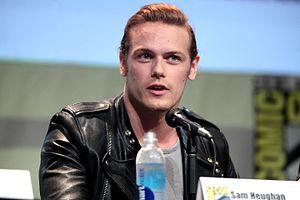
Sam Roland Heughan, né le 30 avril 1980 à Balmaclellan, un petit village situé dans le comté de Dumfries and Galloway au sud-ouest de l'Écosse, est un acteur d'origine britannique.